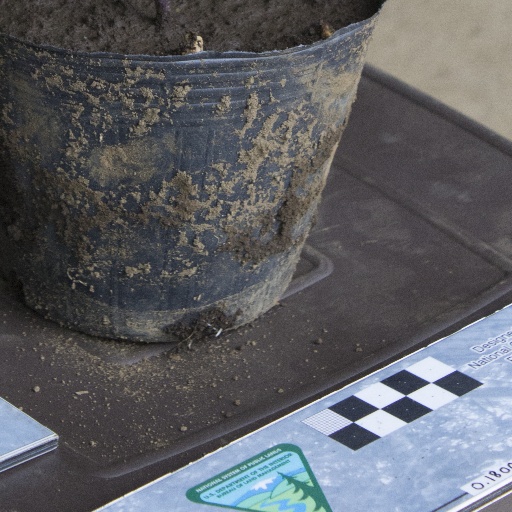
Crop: soybean